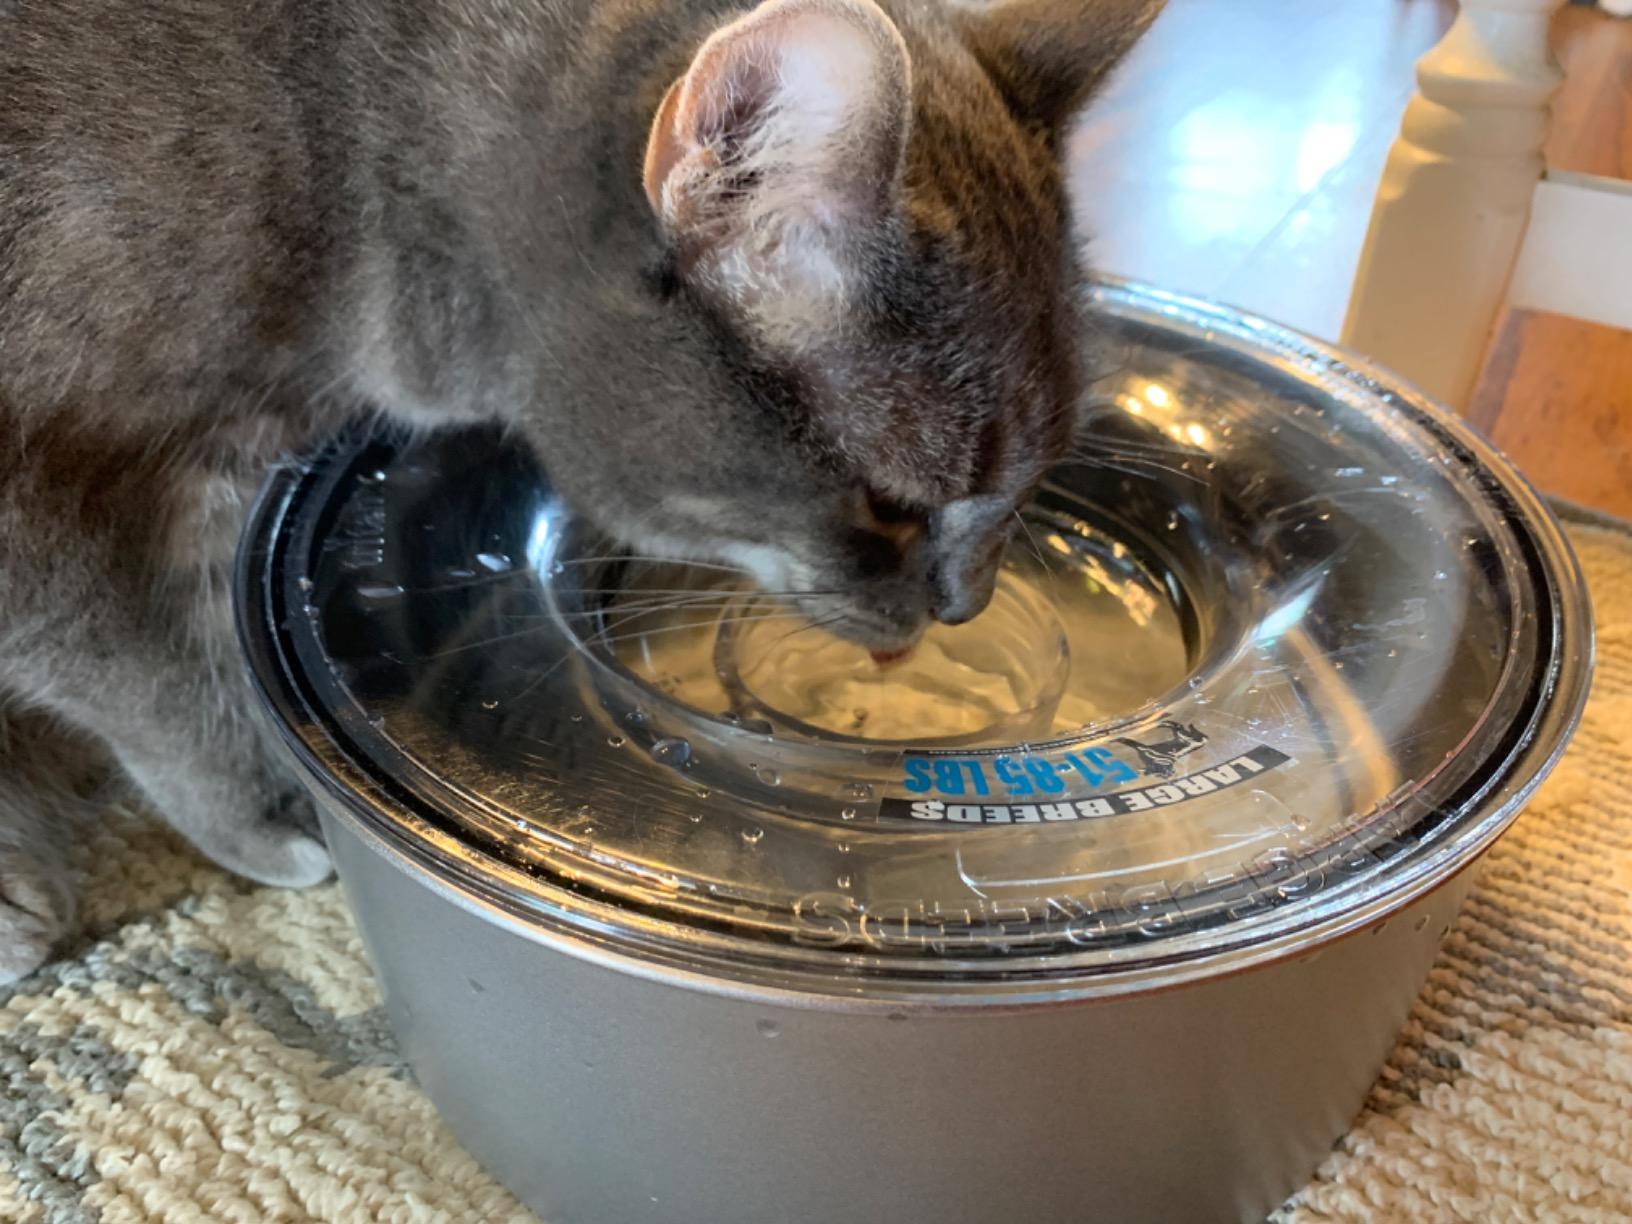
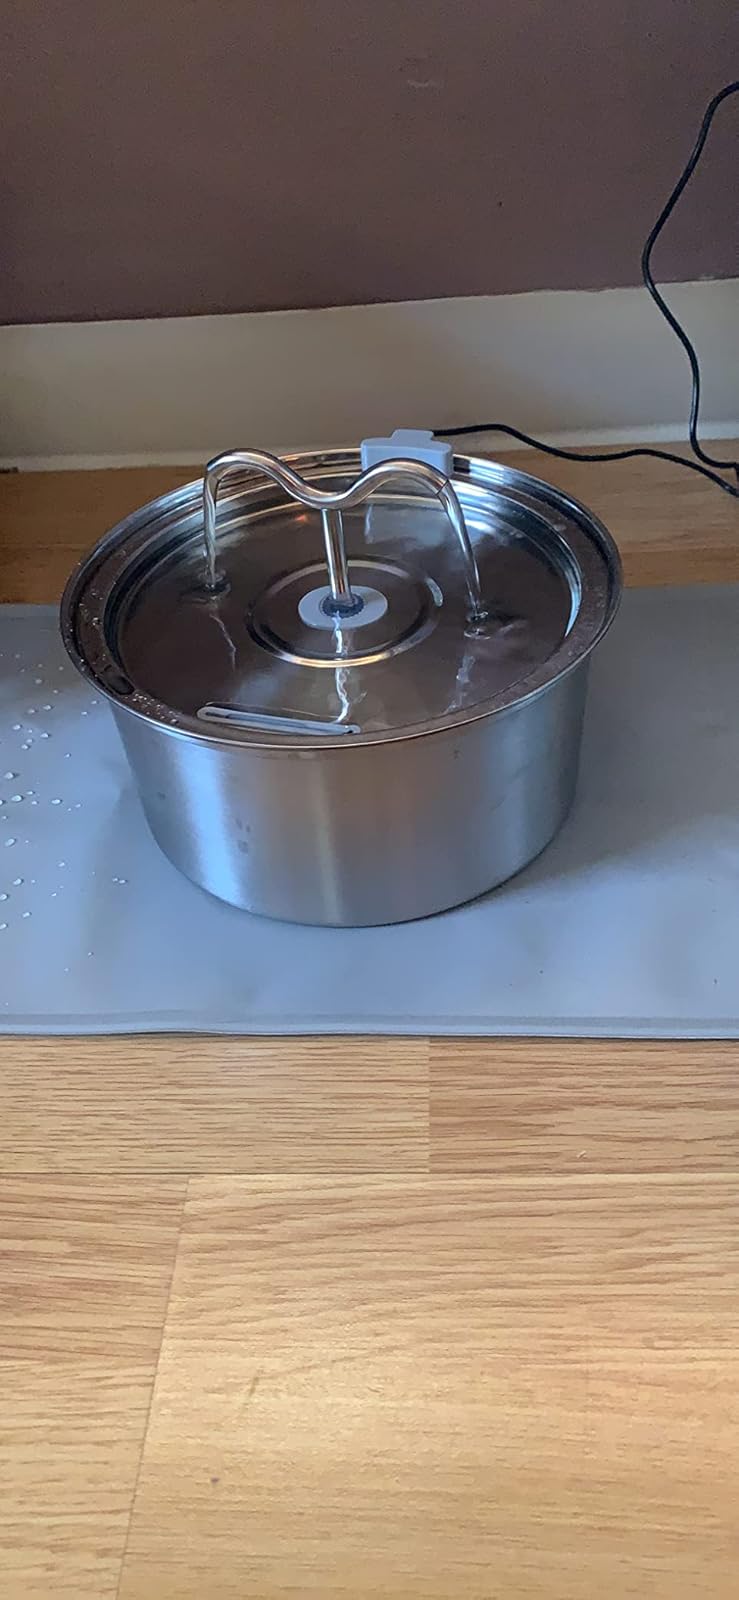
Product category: items_bowl
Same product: no